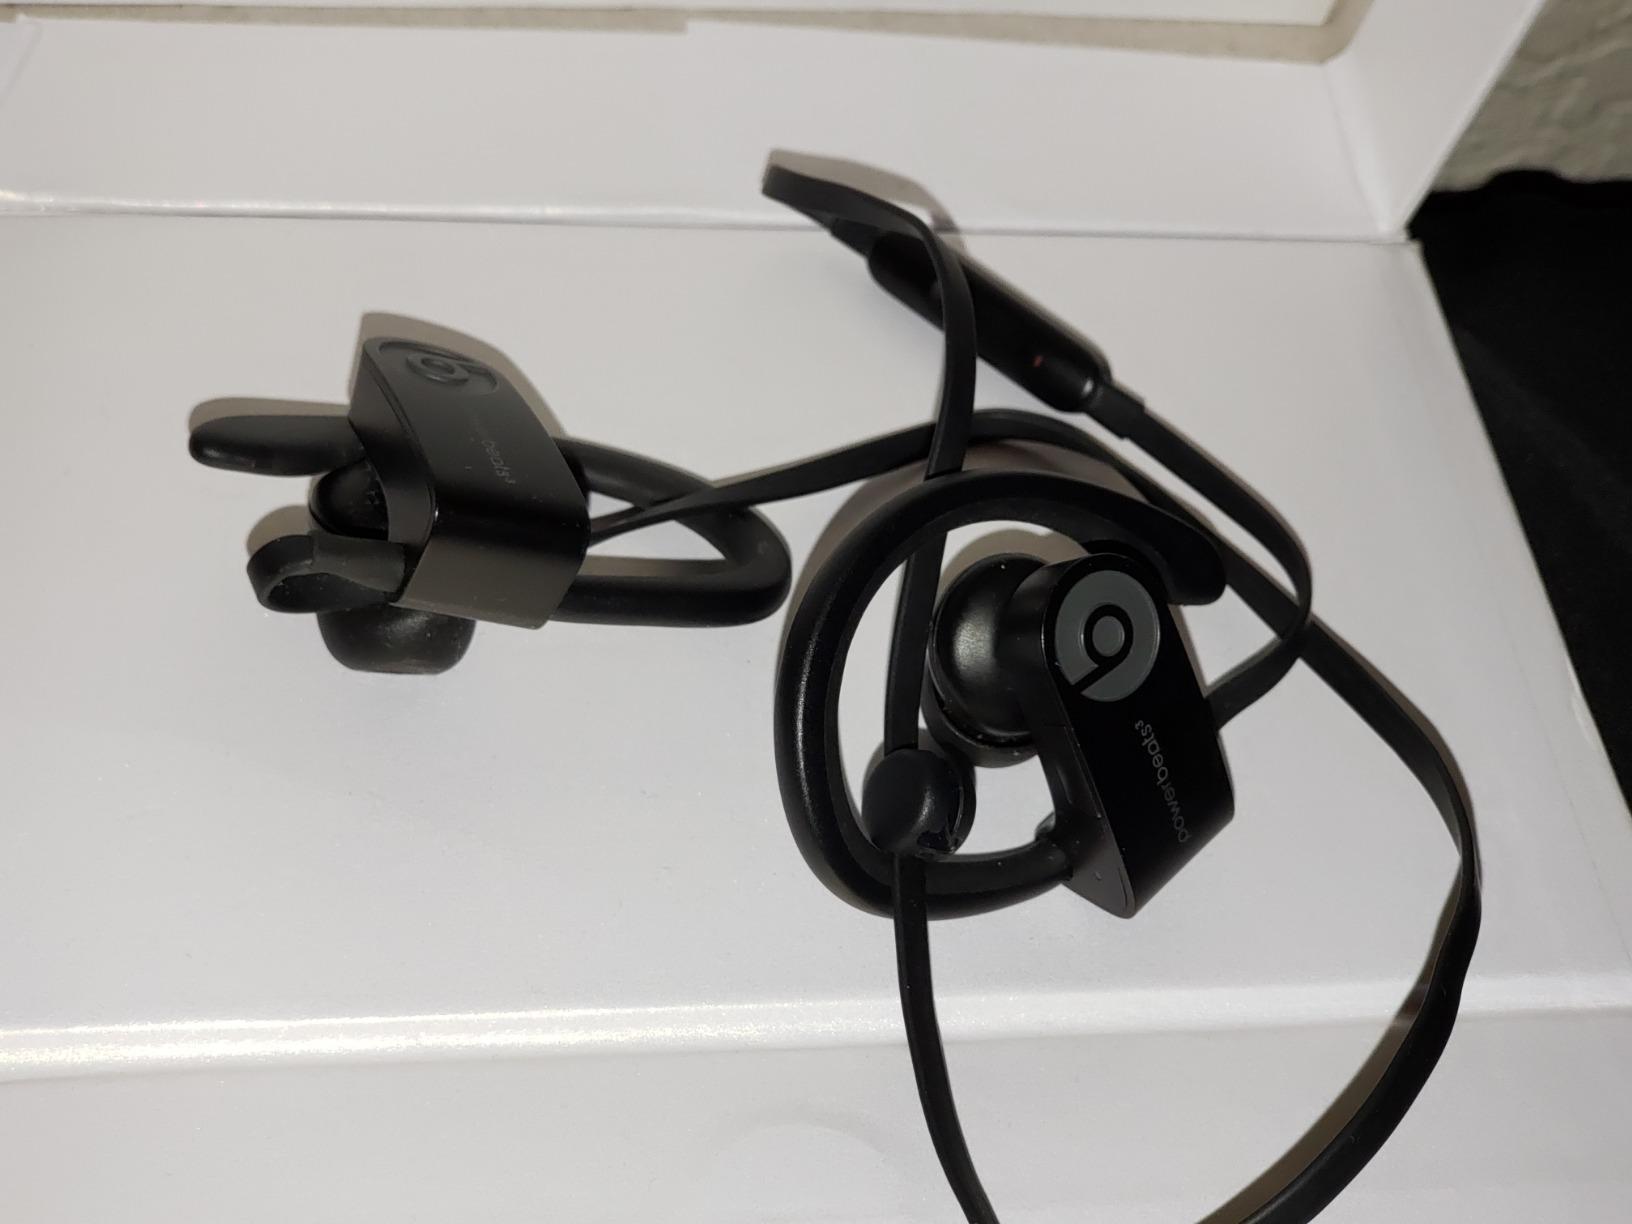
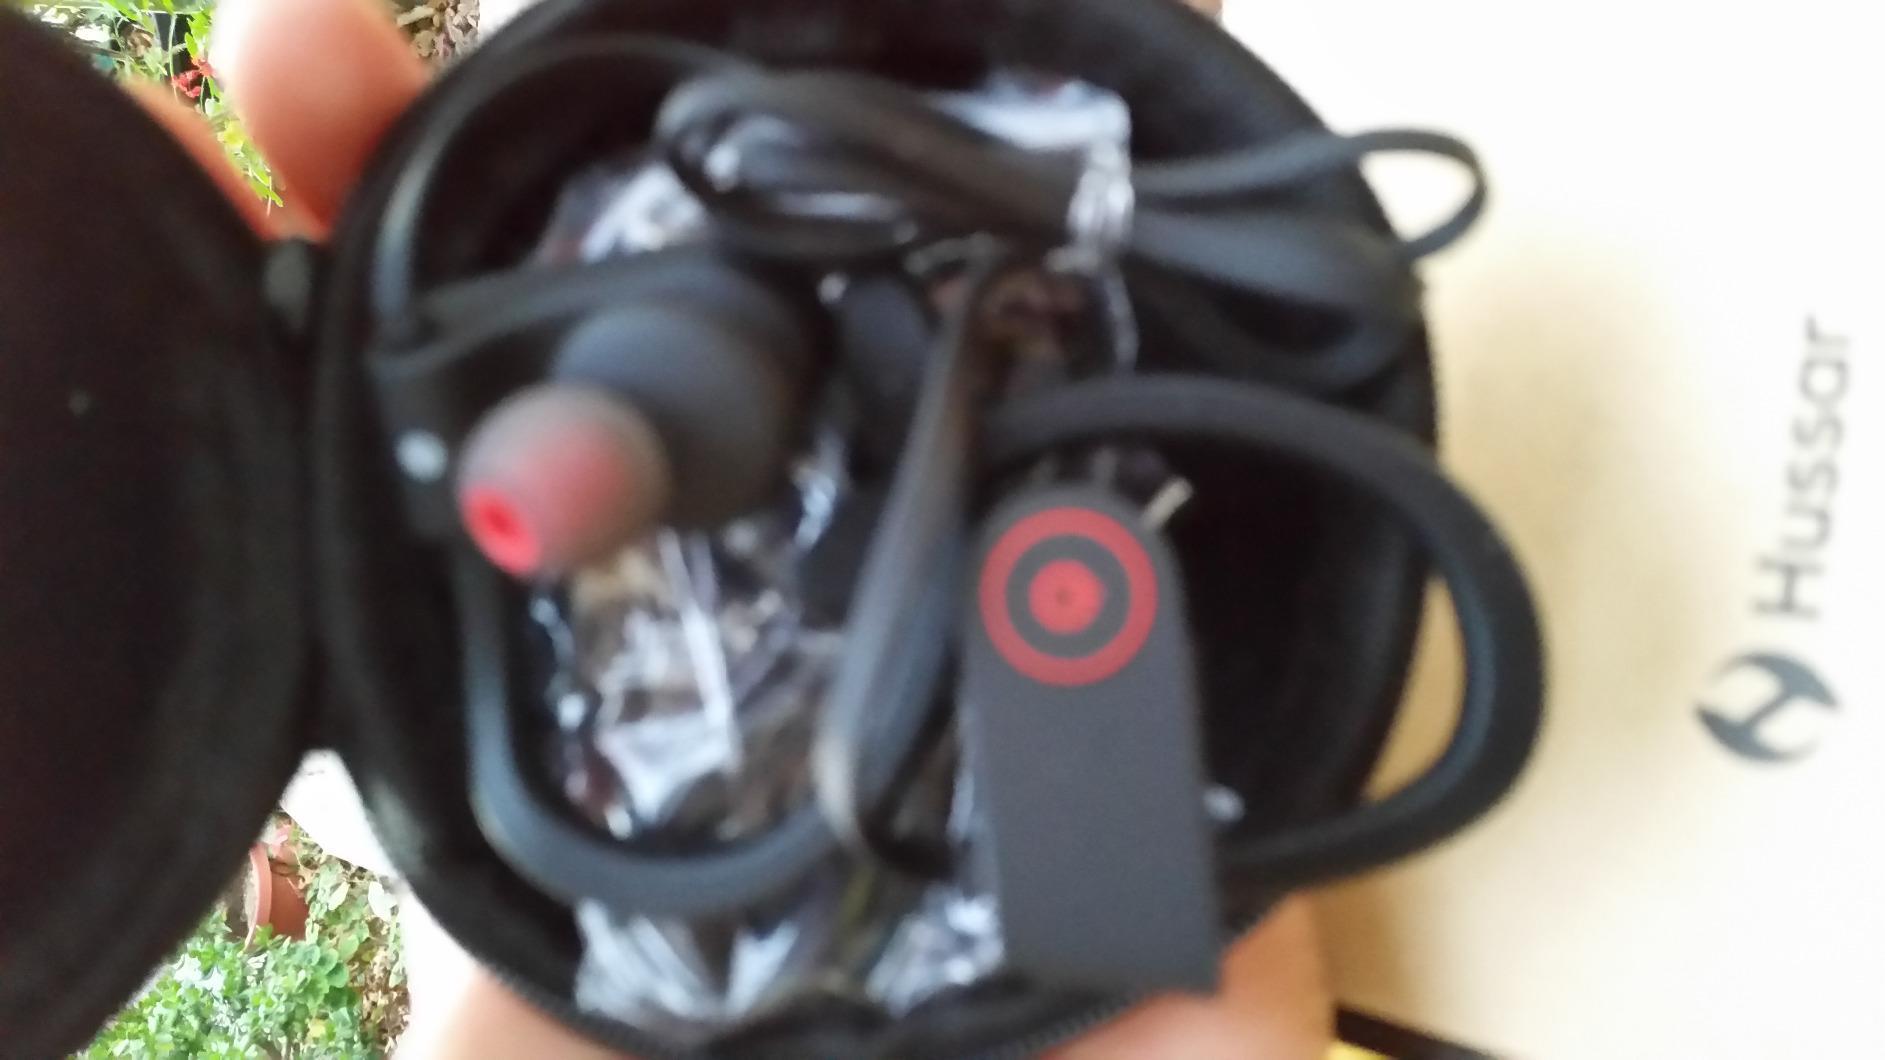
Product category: headphones
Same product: no